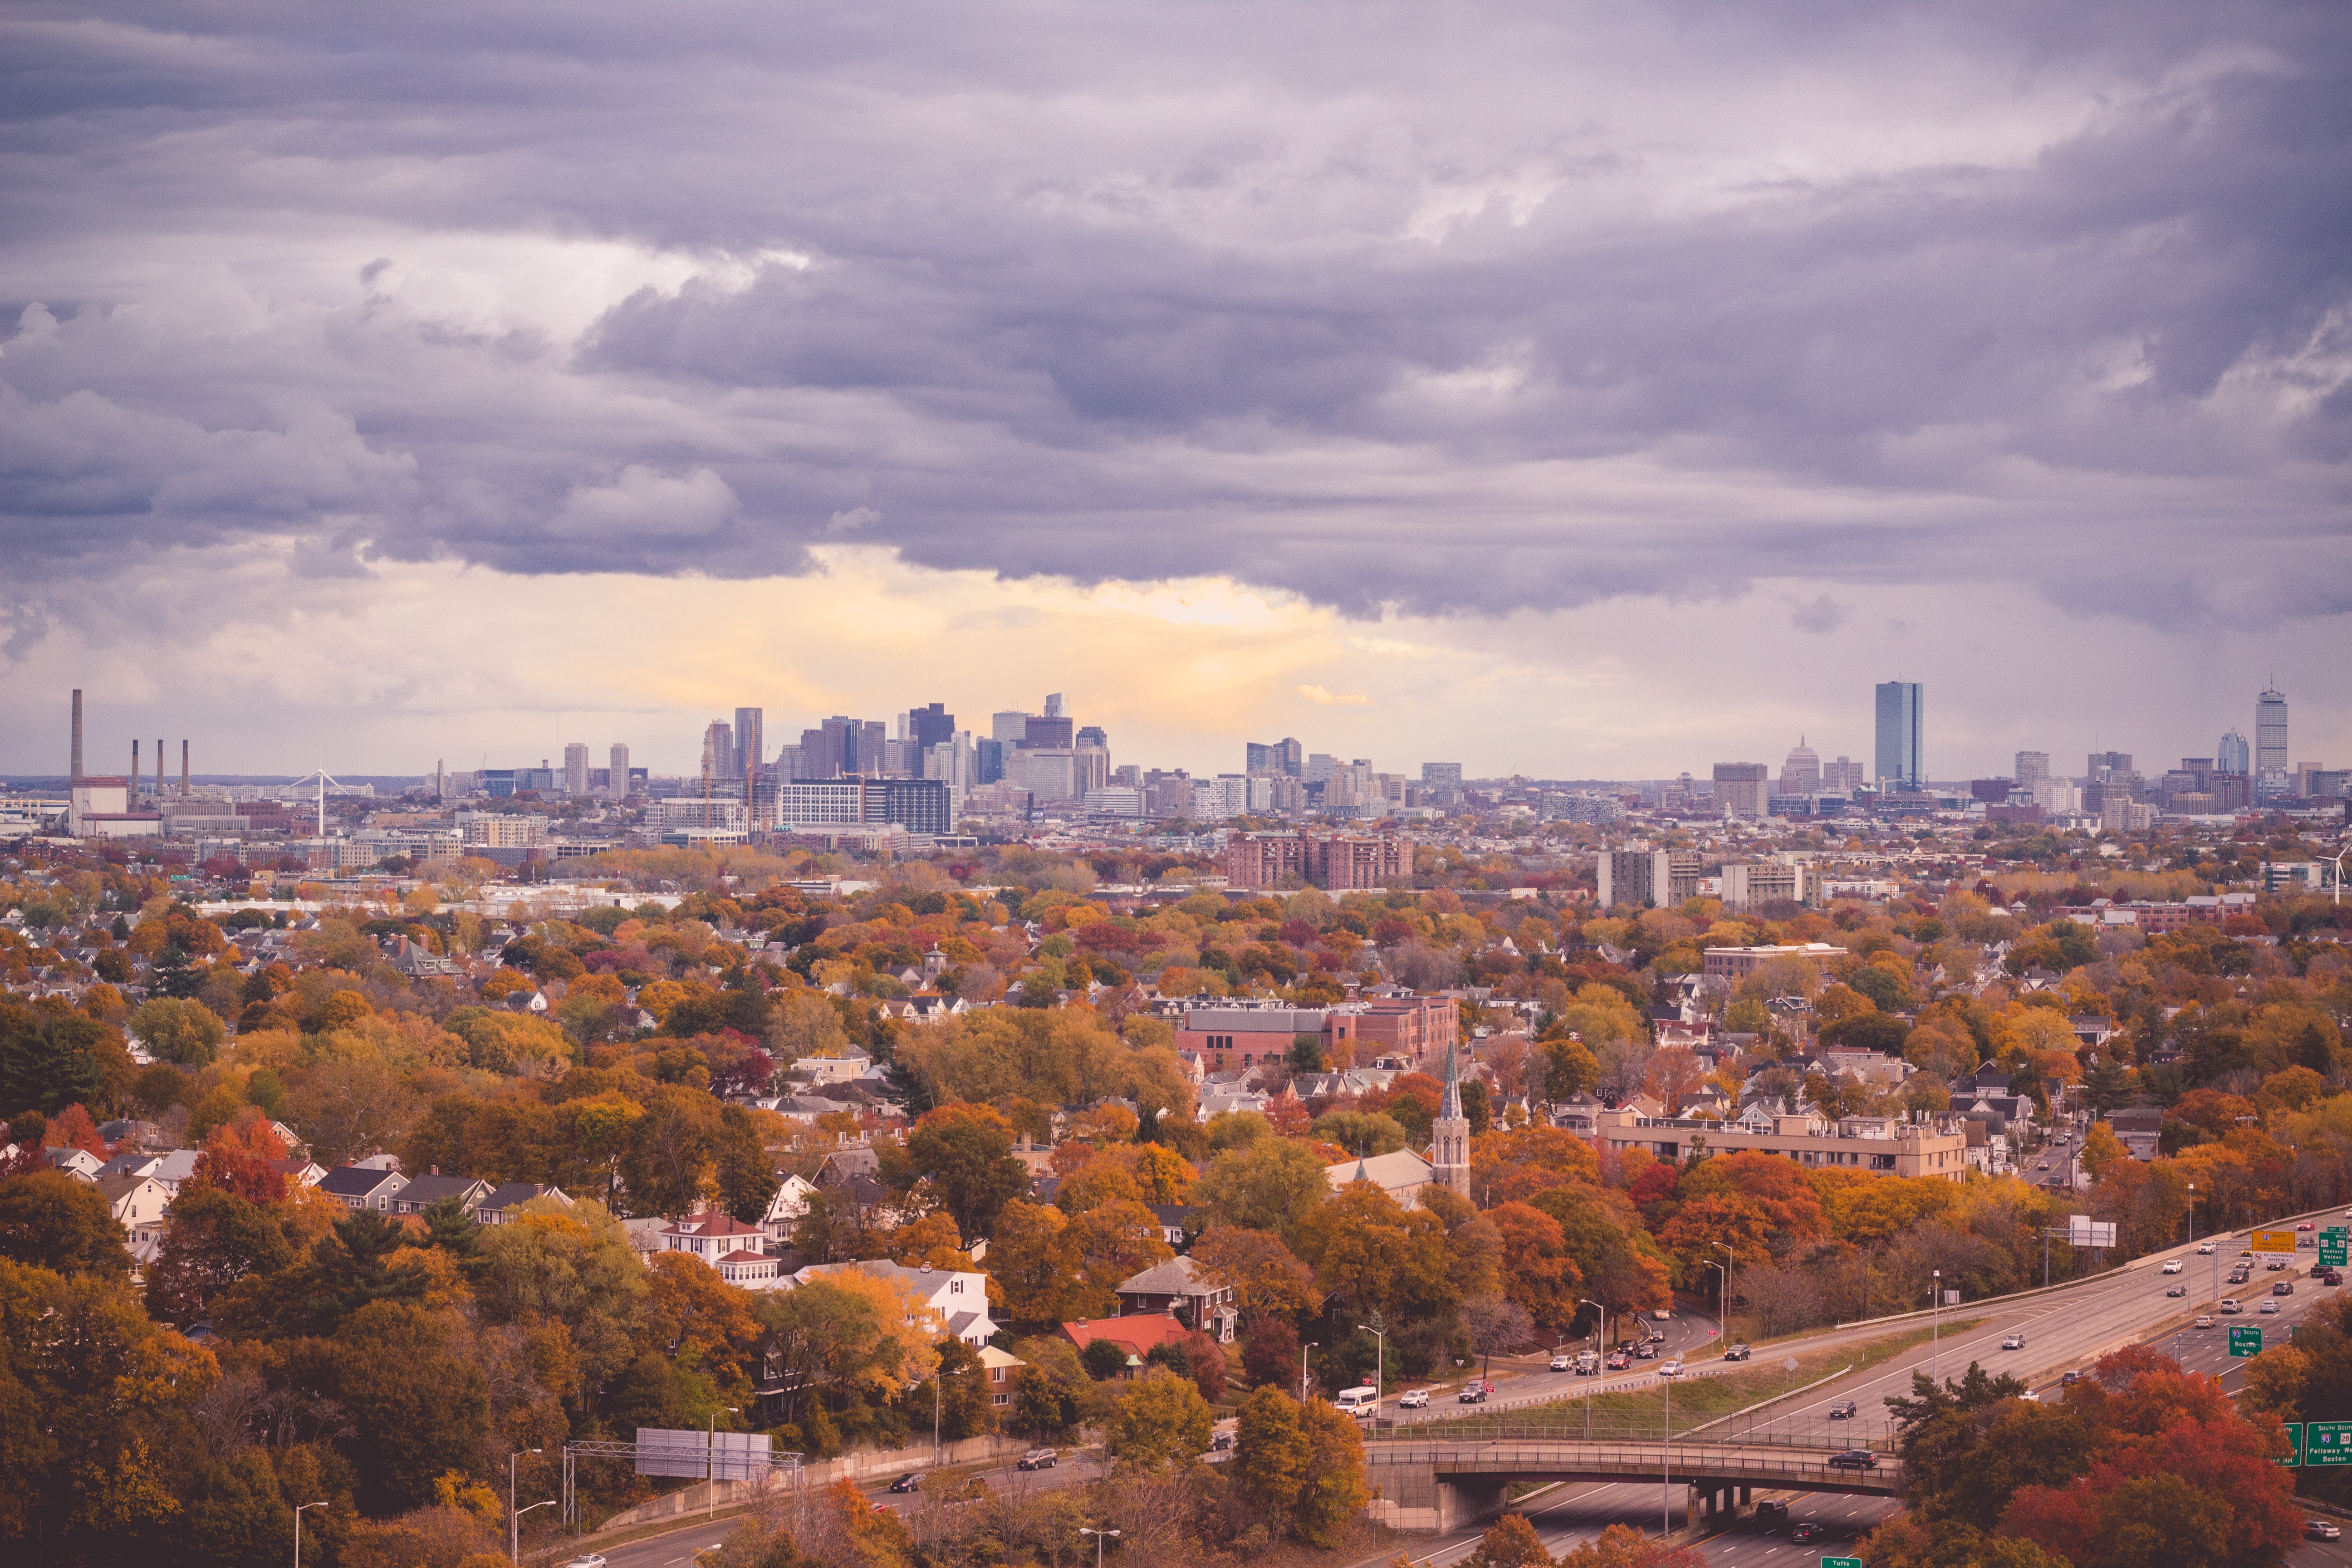
landscape, horizon, cloud, sky, skyline, photography, town, city, skyscraper, cityscape, panorama, downtown, dusk, suburb, evening, aerial photography, urban area, residential area, human settlement